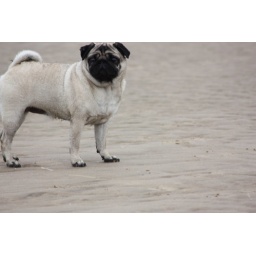
A day on the Freshfields near Liverpool with our inlaws, their dog Jas and our spaniel (Maggie) and pug (Parker).